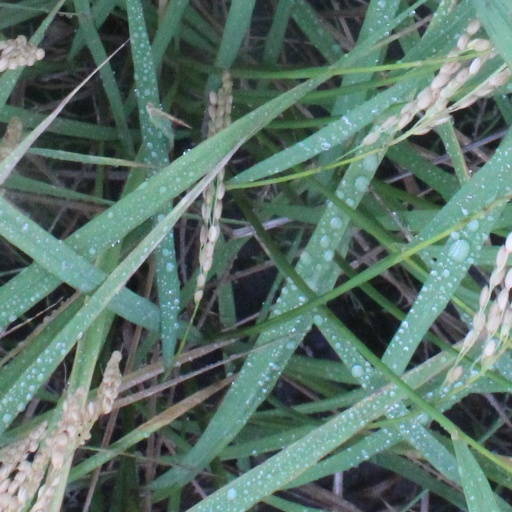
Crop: rice